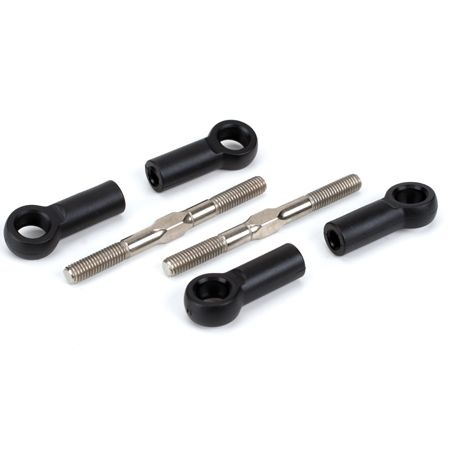
Turnbuckles 5mmx60mm w/Ends:8B
Brand: LOS
Category: Hardware > Hardware Accessories > Hooks, Buckles & Fasteners > Chain Connectors & Links